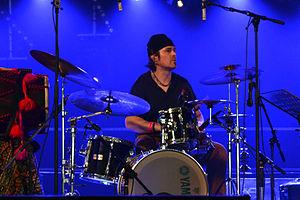
Jérôme Kerihuel avec le groupe du sonneur Konogan an Habask, Pevarlamm KH, en concert au Gouel Bro Leon le 16 juin 2013.
Jérôme Kerihuel, dit « Jram », est un percussionniste français, spécialiste des tablas. Il évolue entre le jazz et les musiques traditionnelles. Il a accompagné des artistes bretons comme Didier Squiban, Dan Ar Braz, Erik Marchand, Yann Honoré, Jean-Louis Le Vallégant, Armel An Hejer et fait partie de nombreux groupes.